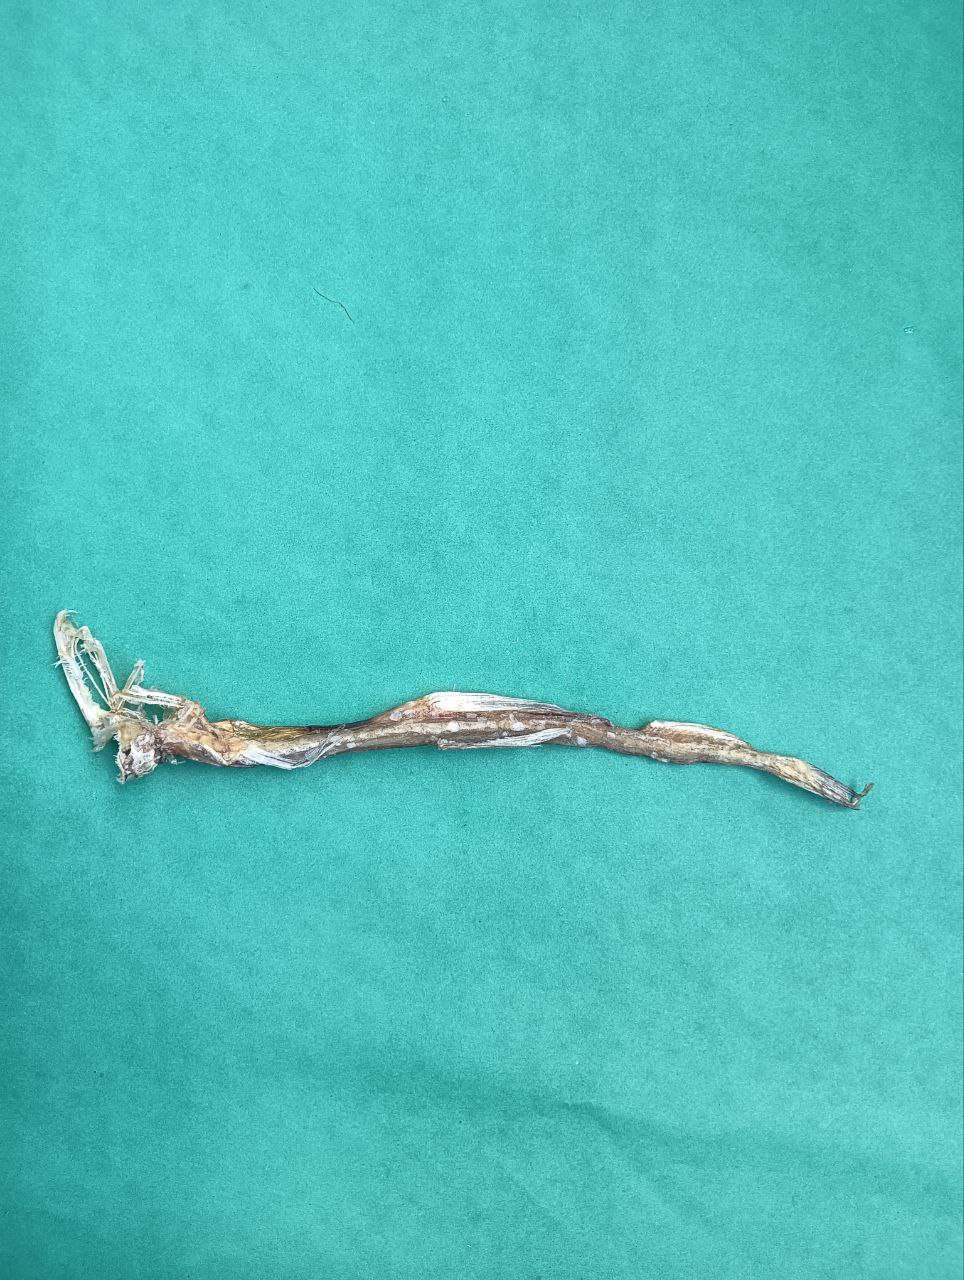
Species: Loitta